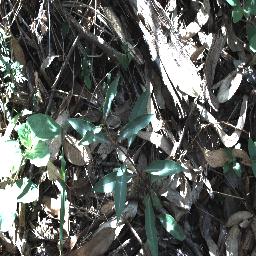
Label: rubber_vine